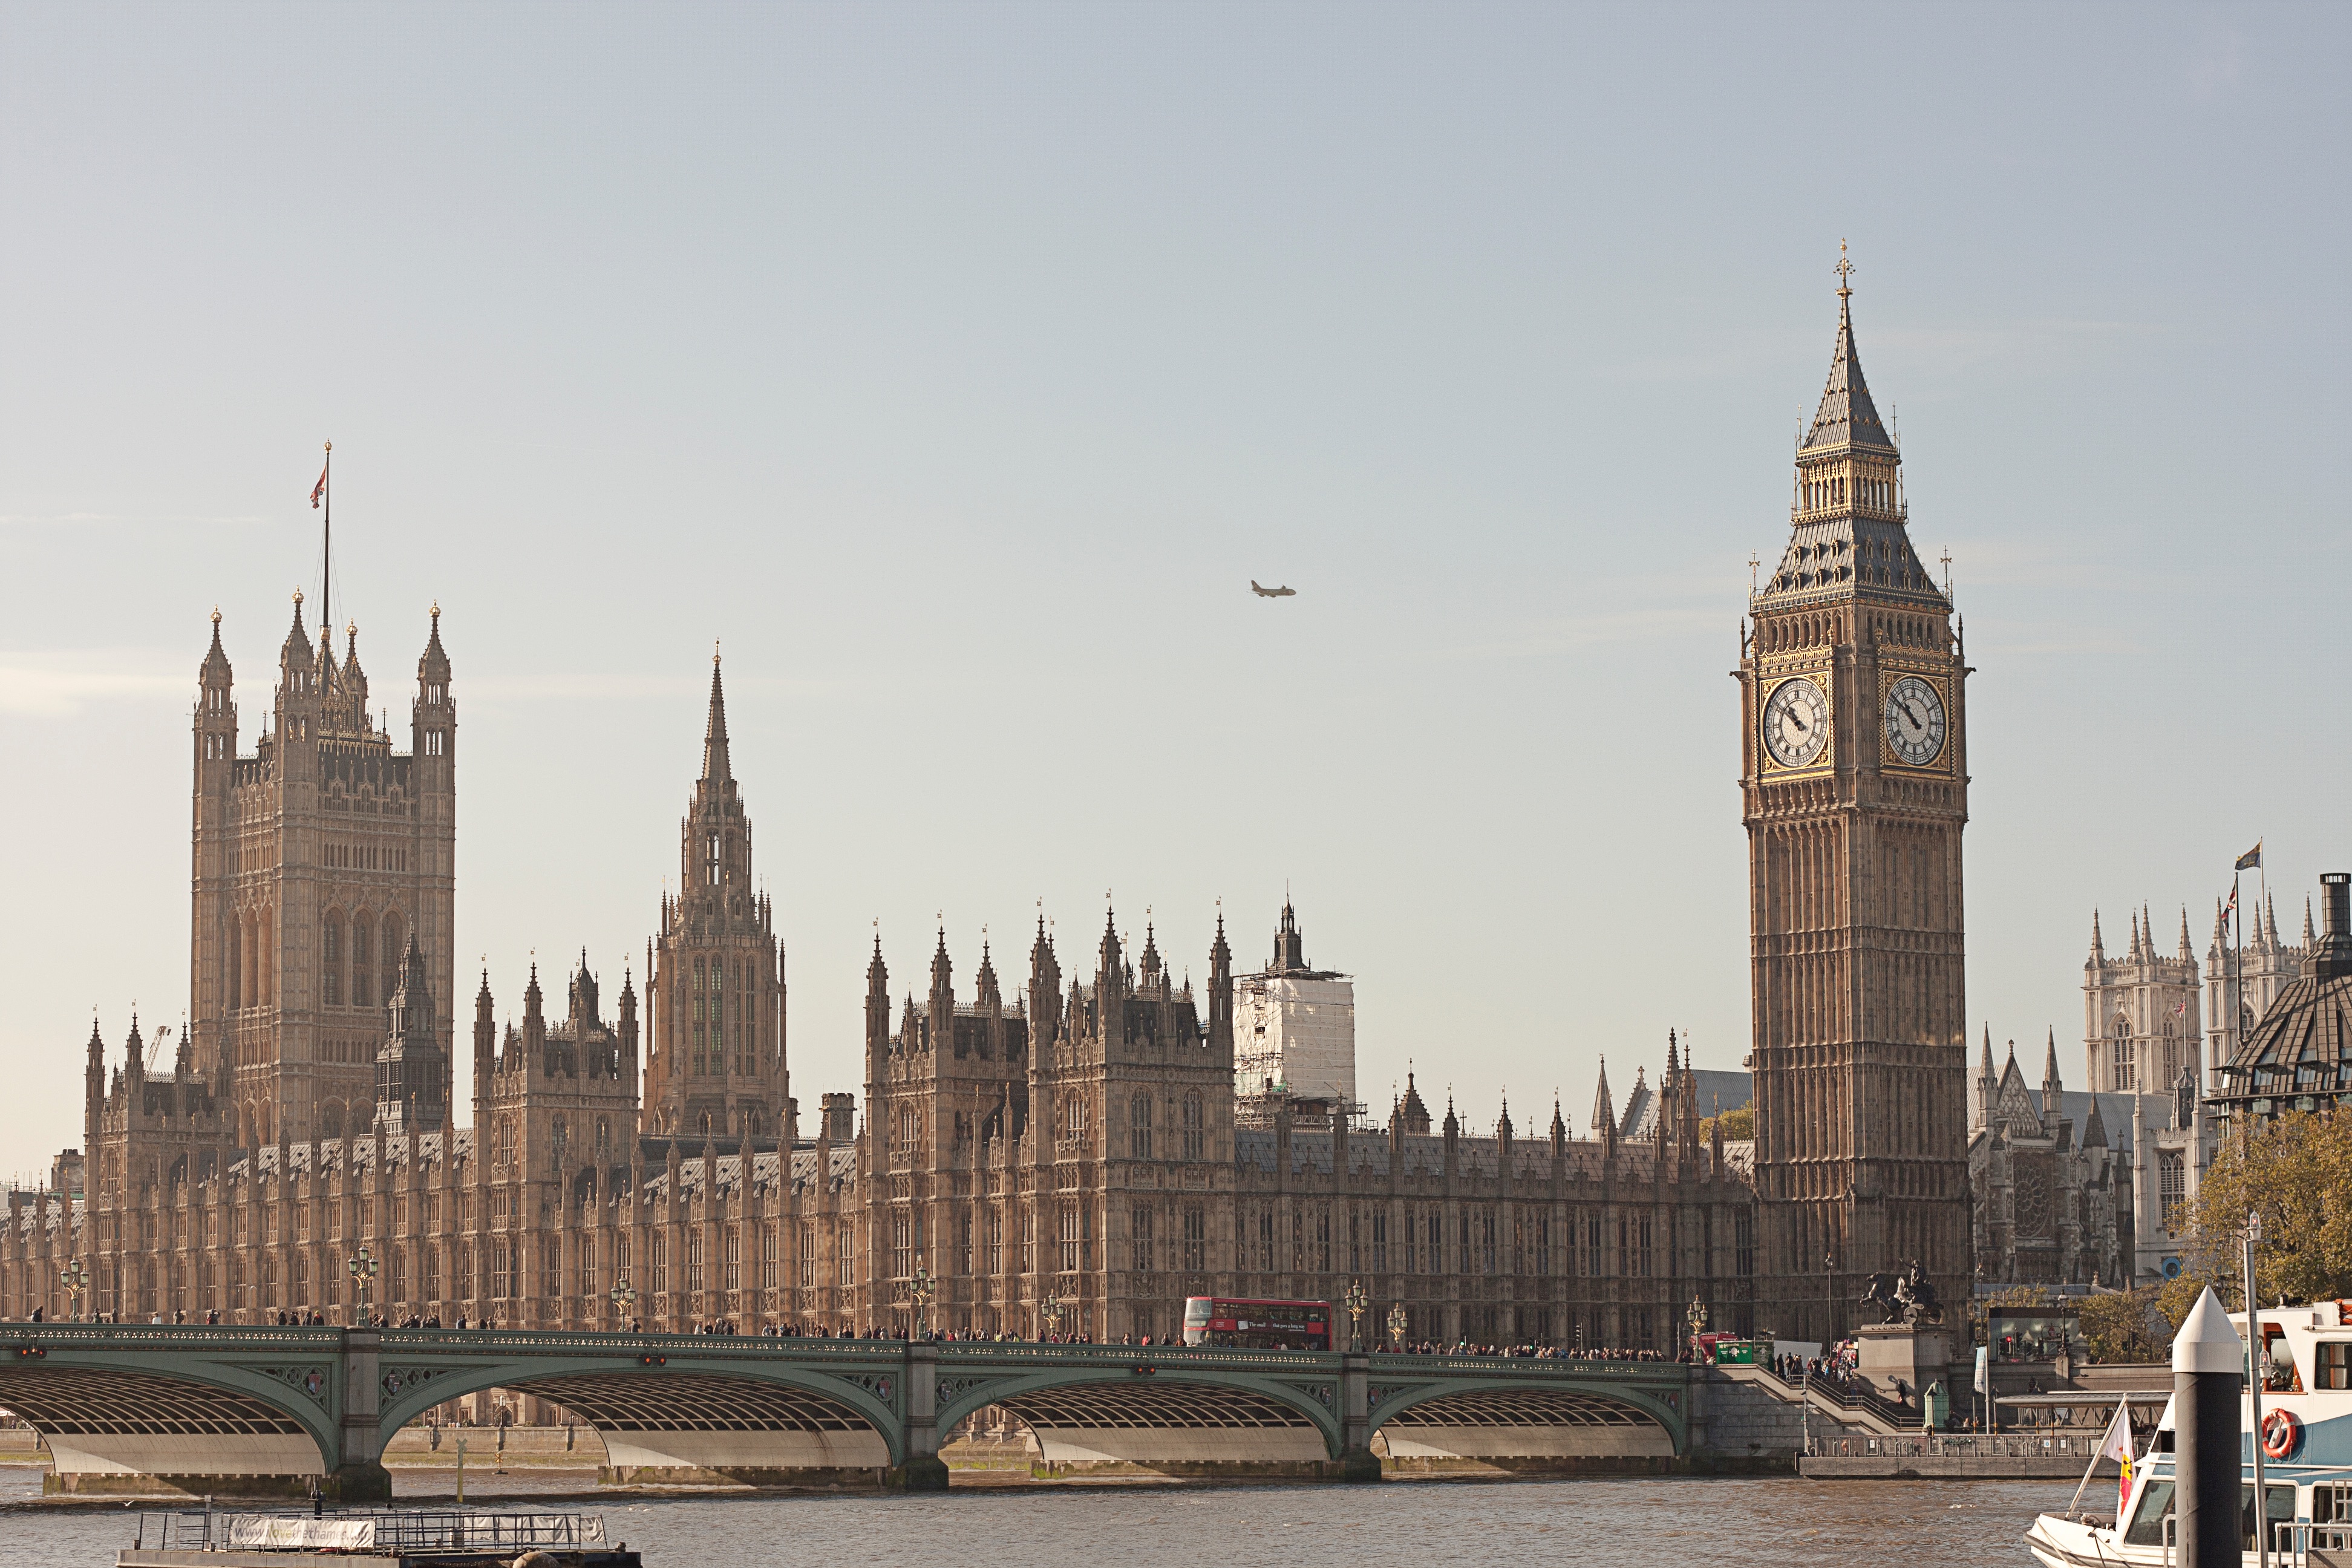
skyline, city, skyscraper, cityscape, downtown, tower, plaza, landmark, cathedral, place of worship, spire, town square